1932 Washington Senators season

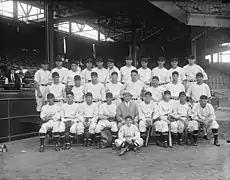
The 1932 Washington Senators team photo.

The 1932 Washington Senators were the last team in the 20th century to have 100 triples in one season.